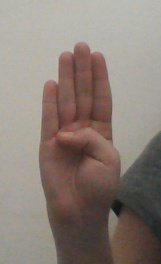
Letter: kaaf